Duel at Diablo

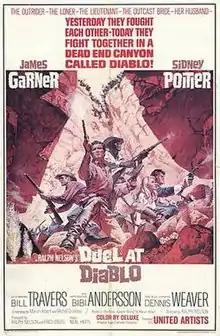
Original film poster by Frank McCarthy

Duel at Diablo is a 1966 American Western film directed by Ralph Nelson starring James Garner and Sidney Poitier. It is based on Marvin H. Albert's 1957 novel "Apache Rising". The production shot on location in southern Utah.